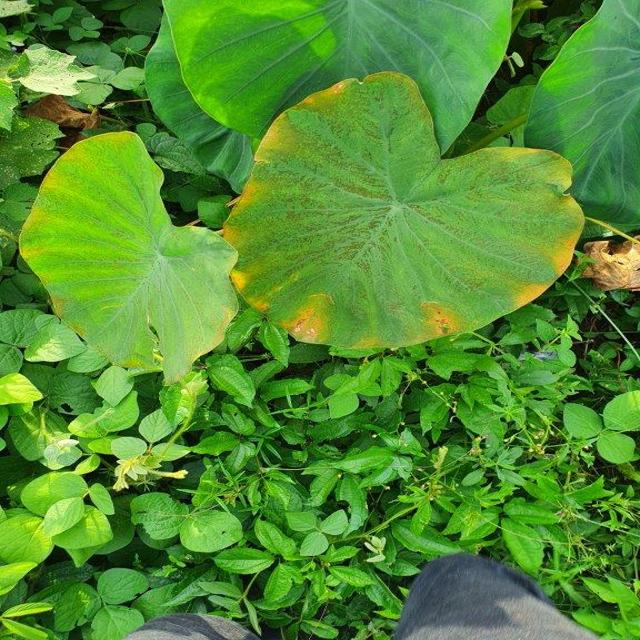
Label: Mid_Blight